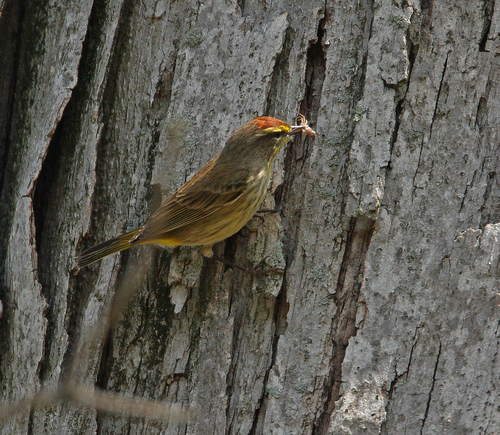
the bird is brown with a small red spot on crown.
a bird with yellow belly and breast, orange crown and the bill is short and pointeda small colorful bird with a red head, yellow face, and olive green and light brown feathers covering the rest of its body.
a small bird with yellow and brown feathers, yellow belly, with a orange crown and a small beak.
a small, brown bird with black stripes along the coverts and a reddish-brown crown.
this grey bird has a red crown and a yellow belly and abdomen.
this gray bird has a brown crown, yellow eyebrows and yellow throat and belly.
this bird is brown with yellow and has a very short beak.
a small light brown bird with a bright red stripe on its crown, it has a very small pointy bill.
this bird is brown with yellow and has a very short beak.
Species: Palm Warbler